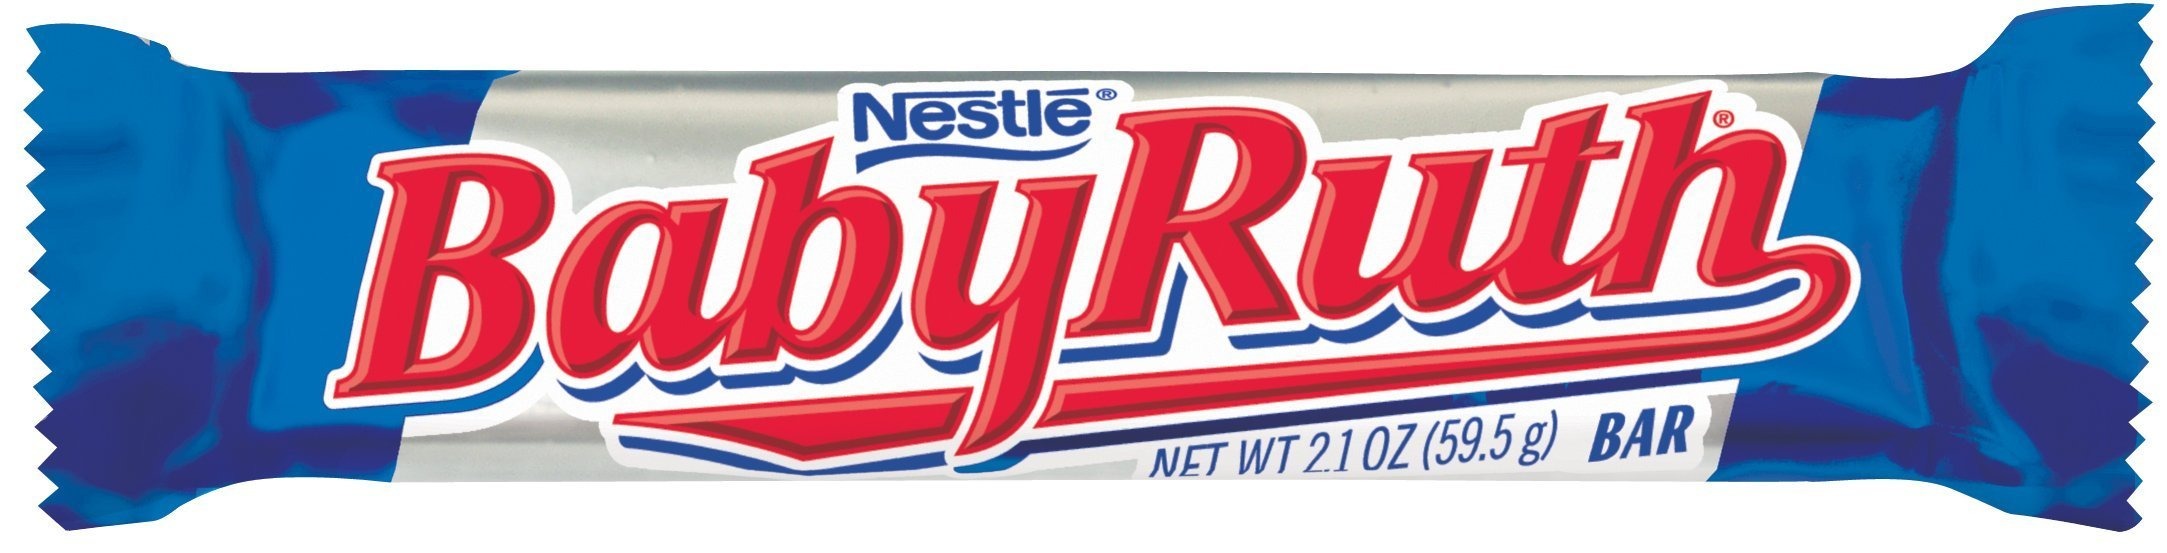
Item Name: Baby Ruth Milk Chocolate Candy Bar, 2.1-Ounce Bars (Pack of 48)
Bullet Point 1: A pack of 48
Bullet Point 2: Hearty and has a American taste
Bullet Point 3: Nutty and chewy
Value: 100.8
Unit: Ounce

Price: 67.99